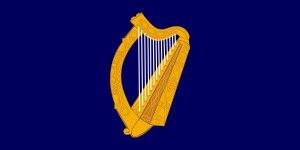
Le président de l'Irlande est le chef d’État de l'Irlande. Il est élu pour sept ans, renouvelable une fois, au suffrage universel direct.